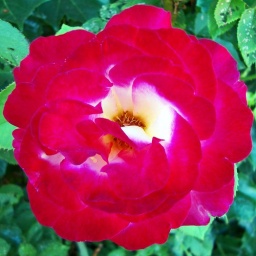
As the weather gets warmer, these roses have more red and less white. Taken by Edgar.